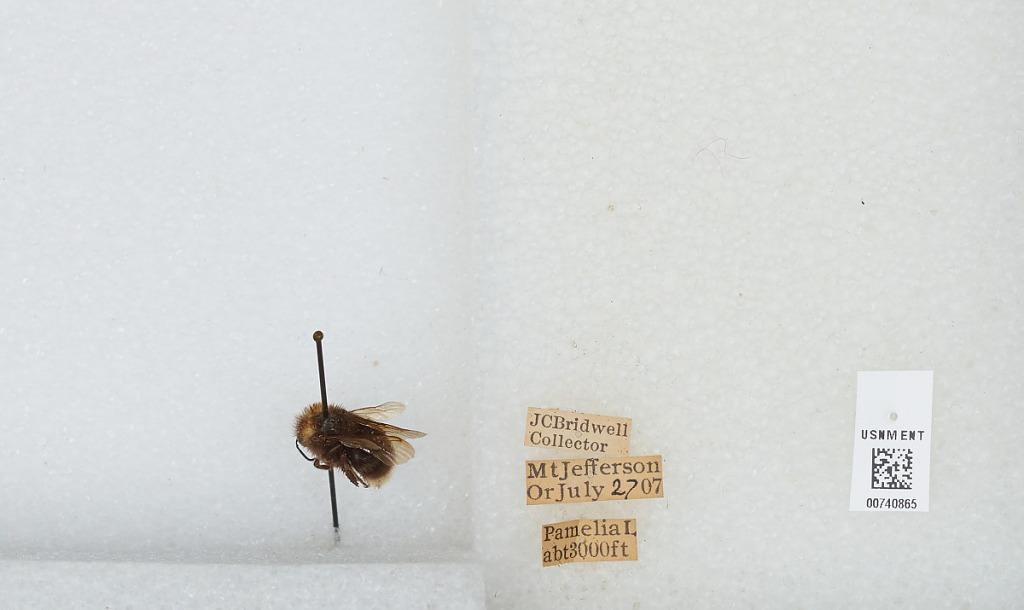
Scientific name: Bombus (Bombus) occidentalis Greene
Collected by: J. Bridwell
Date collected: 1907-7-27
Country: United States
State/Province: Oregon
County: Linn
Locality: Pamelia Lake, Mount Jefferson
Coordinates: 44.6544, -121.845